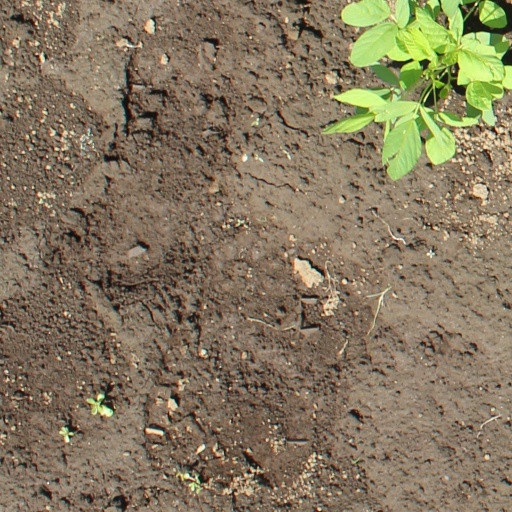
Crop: soybean